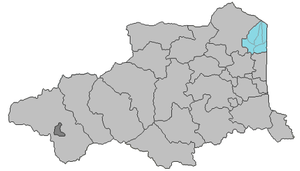
Saint-Laurent-de-la-Salanque (kanton)
Placering i departementet Pyrénées-Orientales
Saint-Laurent-de-la-Salanque var en fransk kanton fra 1790 til 1799 og fra 1935 til 2015 beliggende i departementet Pyrénées-Orientales i regionen Languedoc-Roussillon. Kantonen blev nedlagt i forbindelse med en reform, der reducerede antallet af kantoner i Frankrig. Kantonens kommuner indgår nu i den nye kanton La Côte Salanquaise.